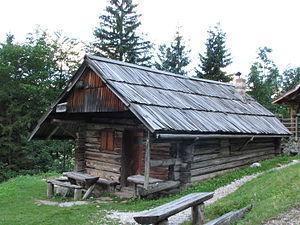
Le refuge à Klemenča jama sous l'Ojstrica est situé en Slovénie dans les Alpes kamniques, au pied de la face nord du sommet.